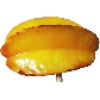
Label: Carambula 1